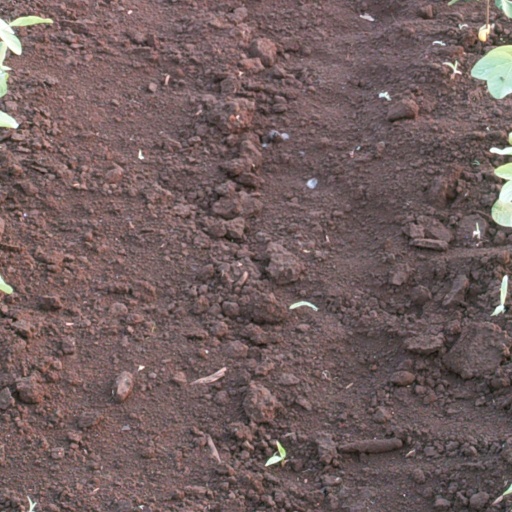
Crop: soybean